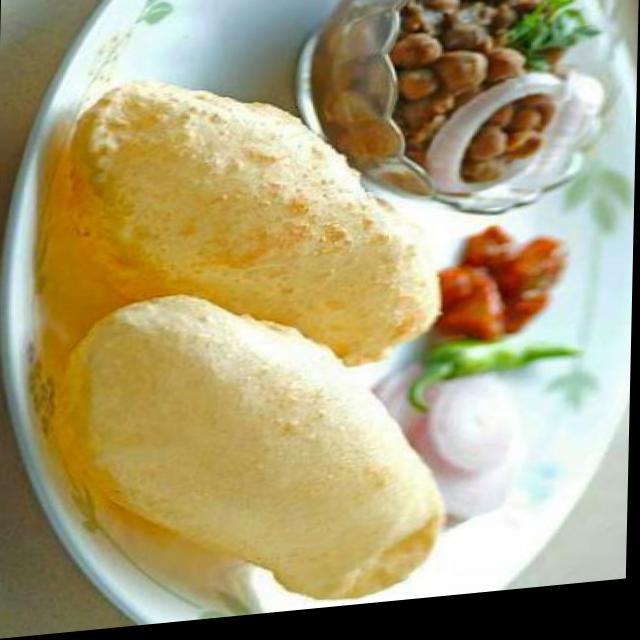
Dish: chole_bhature